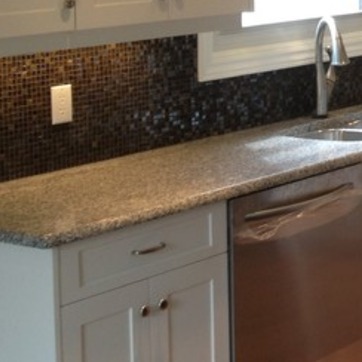
Material: polishedstone